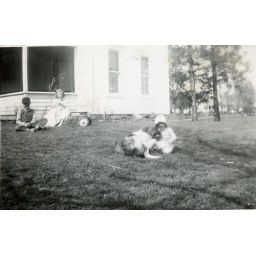
Leon, Janet, Rex and Julie in the grass outside the house